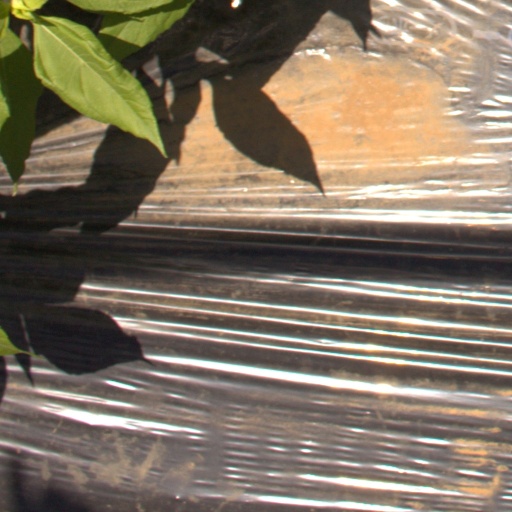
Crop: Jerusalem artichoke